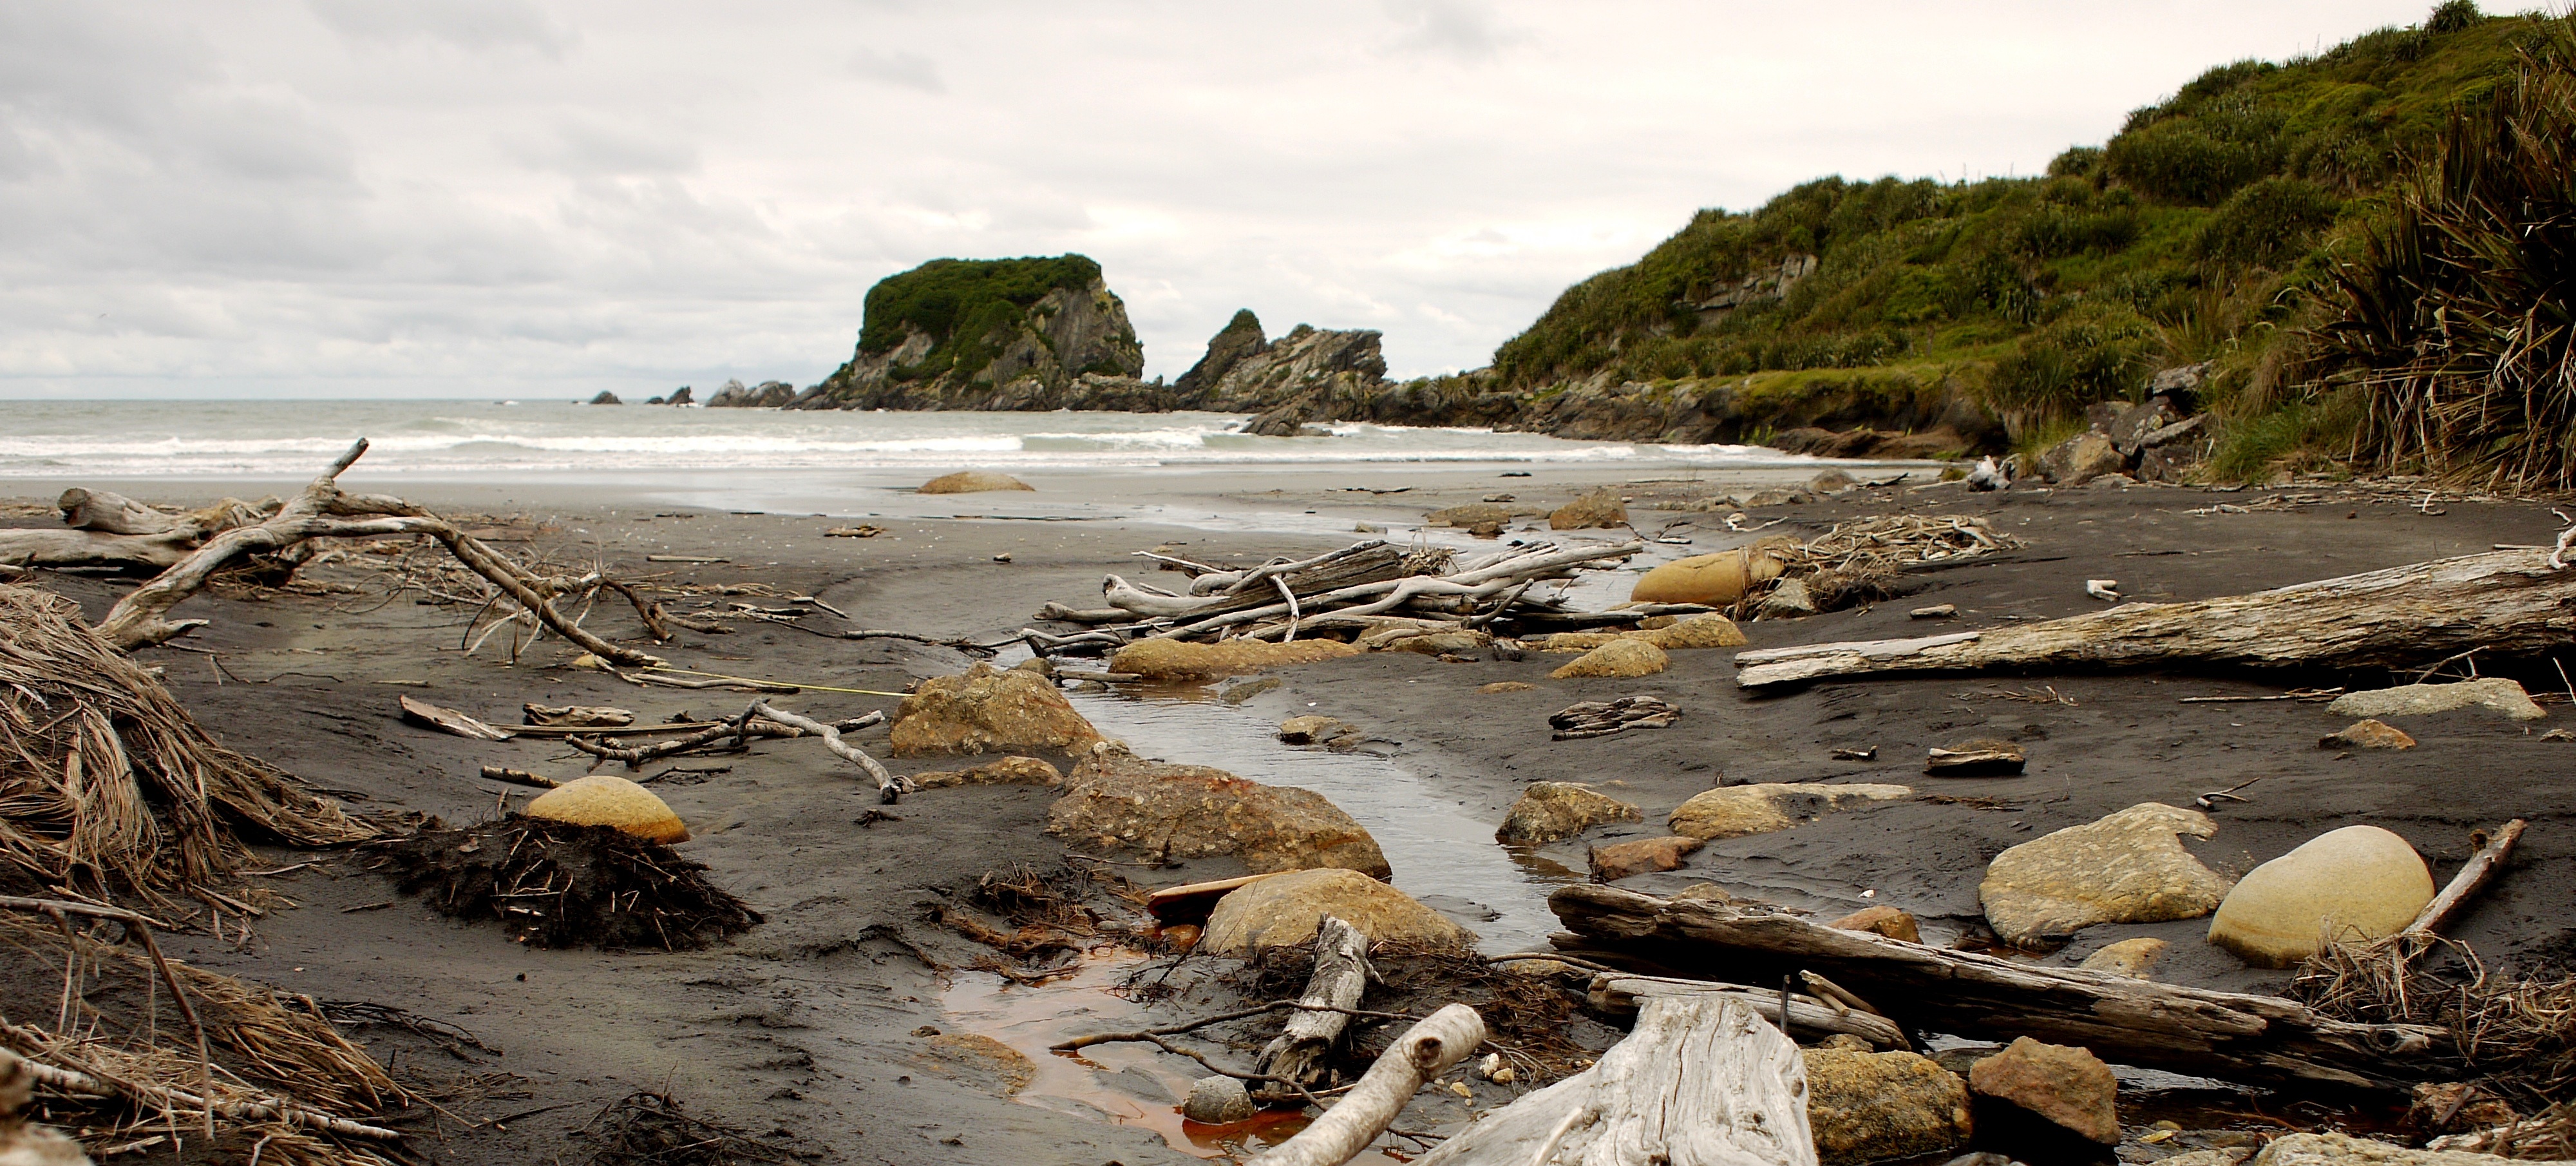
beach, landscape, driftwood, sea, coast, water, nature, sand, rock, ocean, horizon, sky, shore, wave, river, tide, coastline, tranquility, cove, scenic, seascape, bay, blue, tourism, material, body of water, long, geology, vivid, dramatic